John J. Crittenden

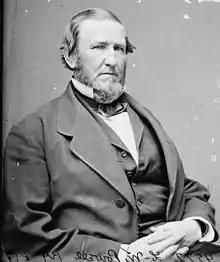
Lazarus W. Powell was Crittenden's opponent in the 1848 gubernatorial election.

The Whig Party was also divided in Kentucky, not only between Clay and Taylor, but between gubernatorial candidates. William J. Graves, out of politics since his fatal shooting of Representative Cilley, had the backing of sitting Whig governor William Owsley, while Archibald Dixon had secured support from former Whig governor Robert P. Letcher. Letcher wrote to Crittenden that a Whig split and Democratic victory in the gubernatorial election would have an injurious effect on Whig hopes of carrying Kentucky in the 1848 presidential election; another former Whig governor, Thomas Metcalfe, concurred. At the Whig nominating convention, both Graves and Dixon withdrew their names and a delegate from Logan County put forward Crittenden's name without his consent. The nomination easily carried before Crittenden's friends could block it. The governorship was less prestigious and paid less than Crittenden's position in the Senate. He would also have to abandon his growing legal practice before the Supreme Court and would lose input on national issues of importance to him such as the territorial questions that grew out of the Mexican War. Nevertheless, he believed that his candidacy would unite the Whigs and help Taylor win Kentucky's electoral votes in the general election. He accepted the nomination a week after it was made.